Lanxi Daolong

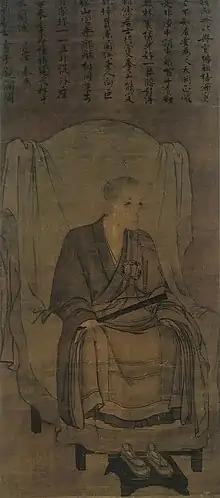

Lanxi Daolong (c. 1213–1278), born in Sichuan Province, China in 1213 A.D. (Southern Song dynasty), was a famous Chinese Buddhist monk, calligrapher, idealist philosopher, and is the founder of the Kenchō-ji sect, which is a branch of the Rinzai school.